Drupe

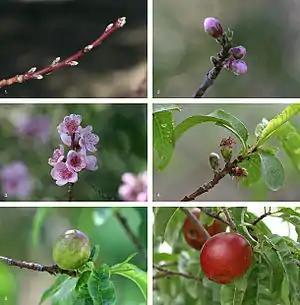
The development sequence of a typical drupe, a smooth-skinned (nectarine) type of peach ("Prunus persica") over a -month period, from bud formation in early winter to fruit ripening in midsummer

In botany, a drupe (or stone fruit) is a type of fruit in which an outer fleshy part (exocarp, or skin, and mesocarp, or flesh) surrounds a single shell (the "pip" (UK), "pit" (US), "stone", or "pyrena") of hardened endocarp with a seed ("kernel") inside. Drupes do not split open to release the seed, i.e., they are indehiscent. These fruits usually develop from a single carpel, and mostly from flowers with superior ovaries (polypyrenous drupes are exceptions).